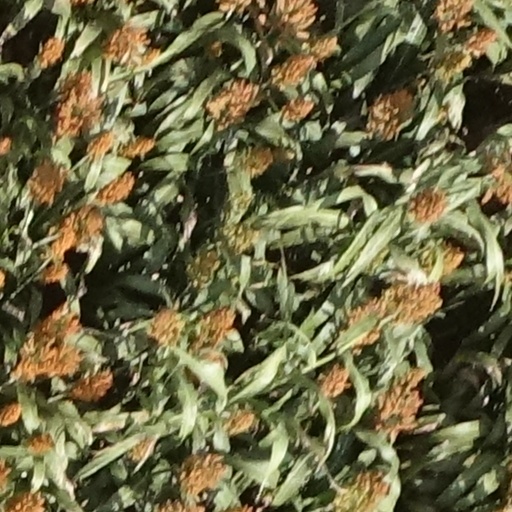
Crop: sorghum